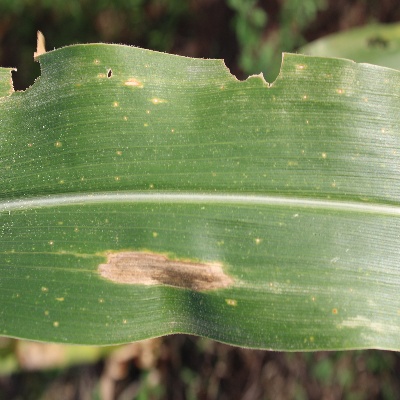
Crop: Maize
Condition: leaf blight